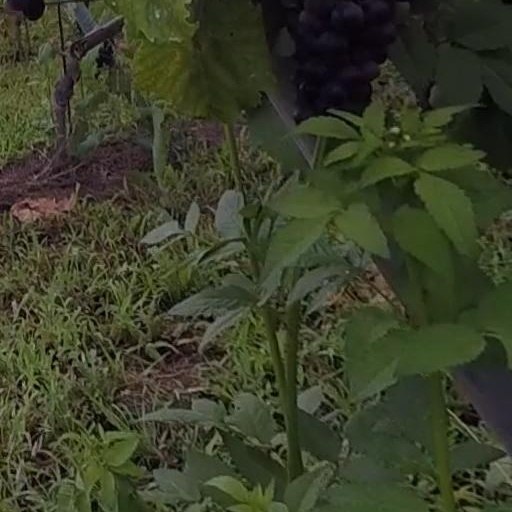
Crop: grape